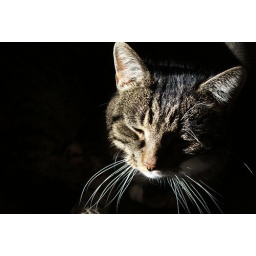
My brothers cat. His body in the cool shadow, warming his cute face is the sun.